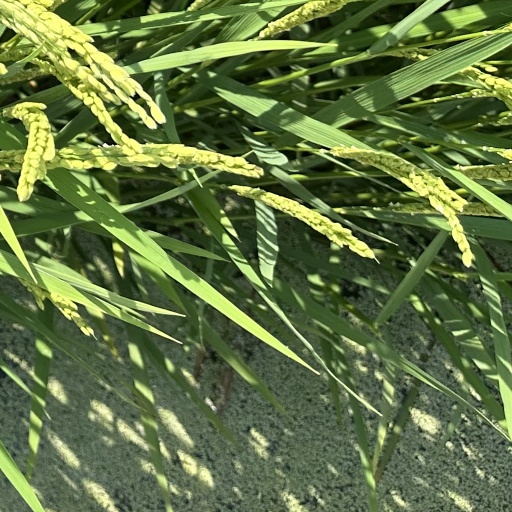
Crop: rice